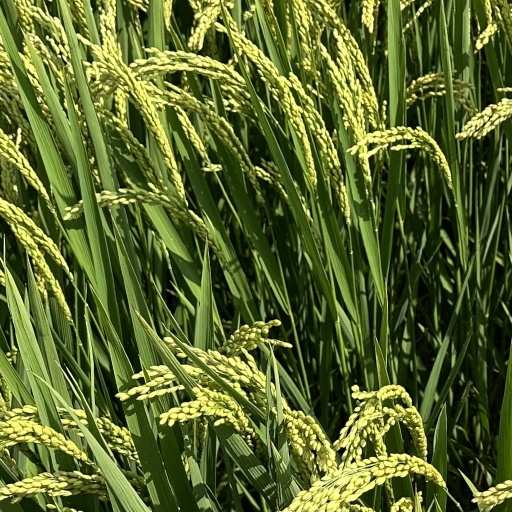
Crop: rice